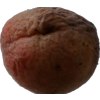
Label: peach